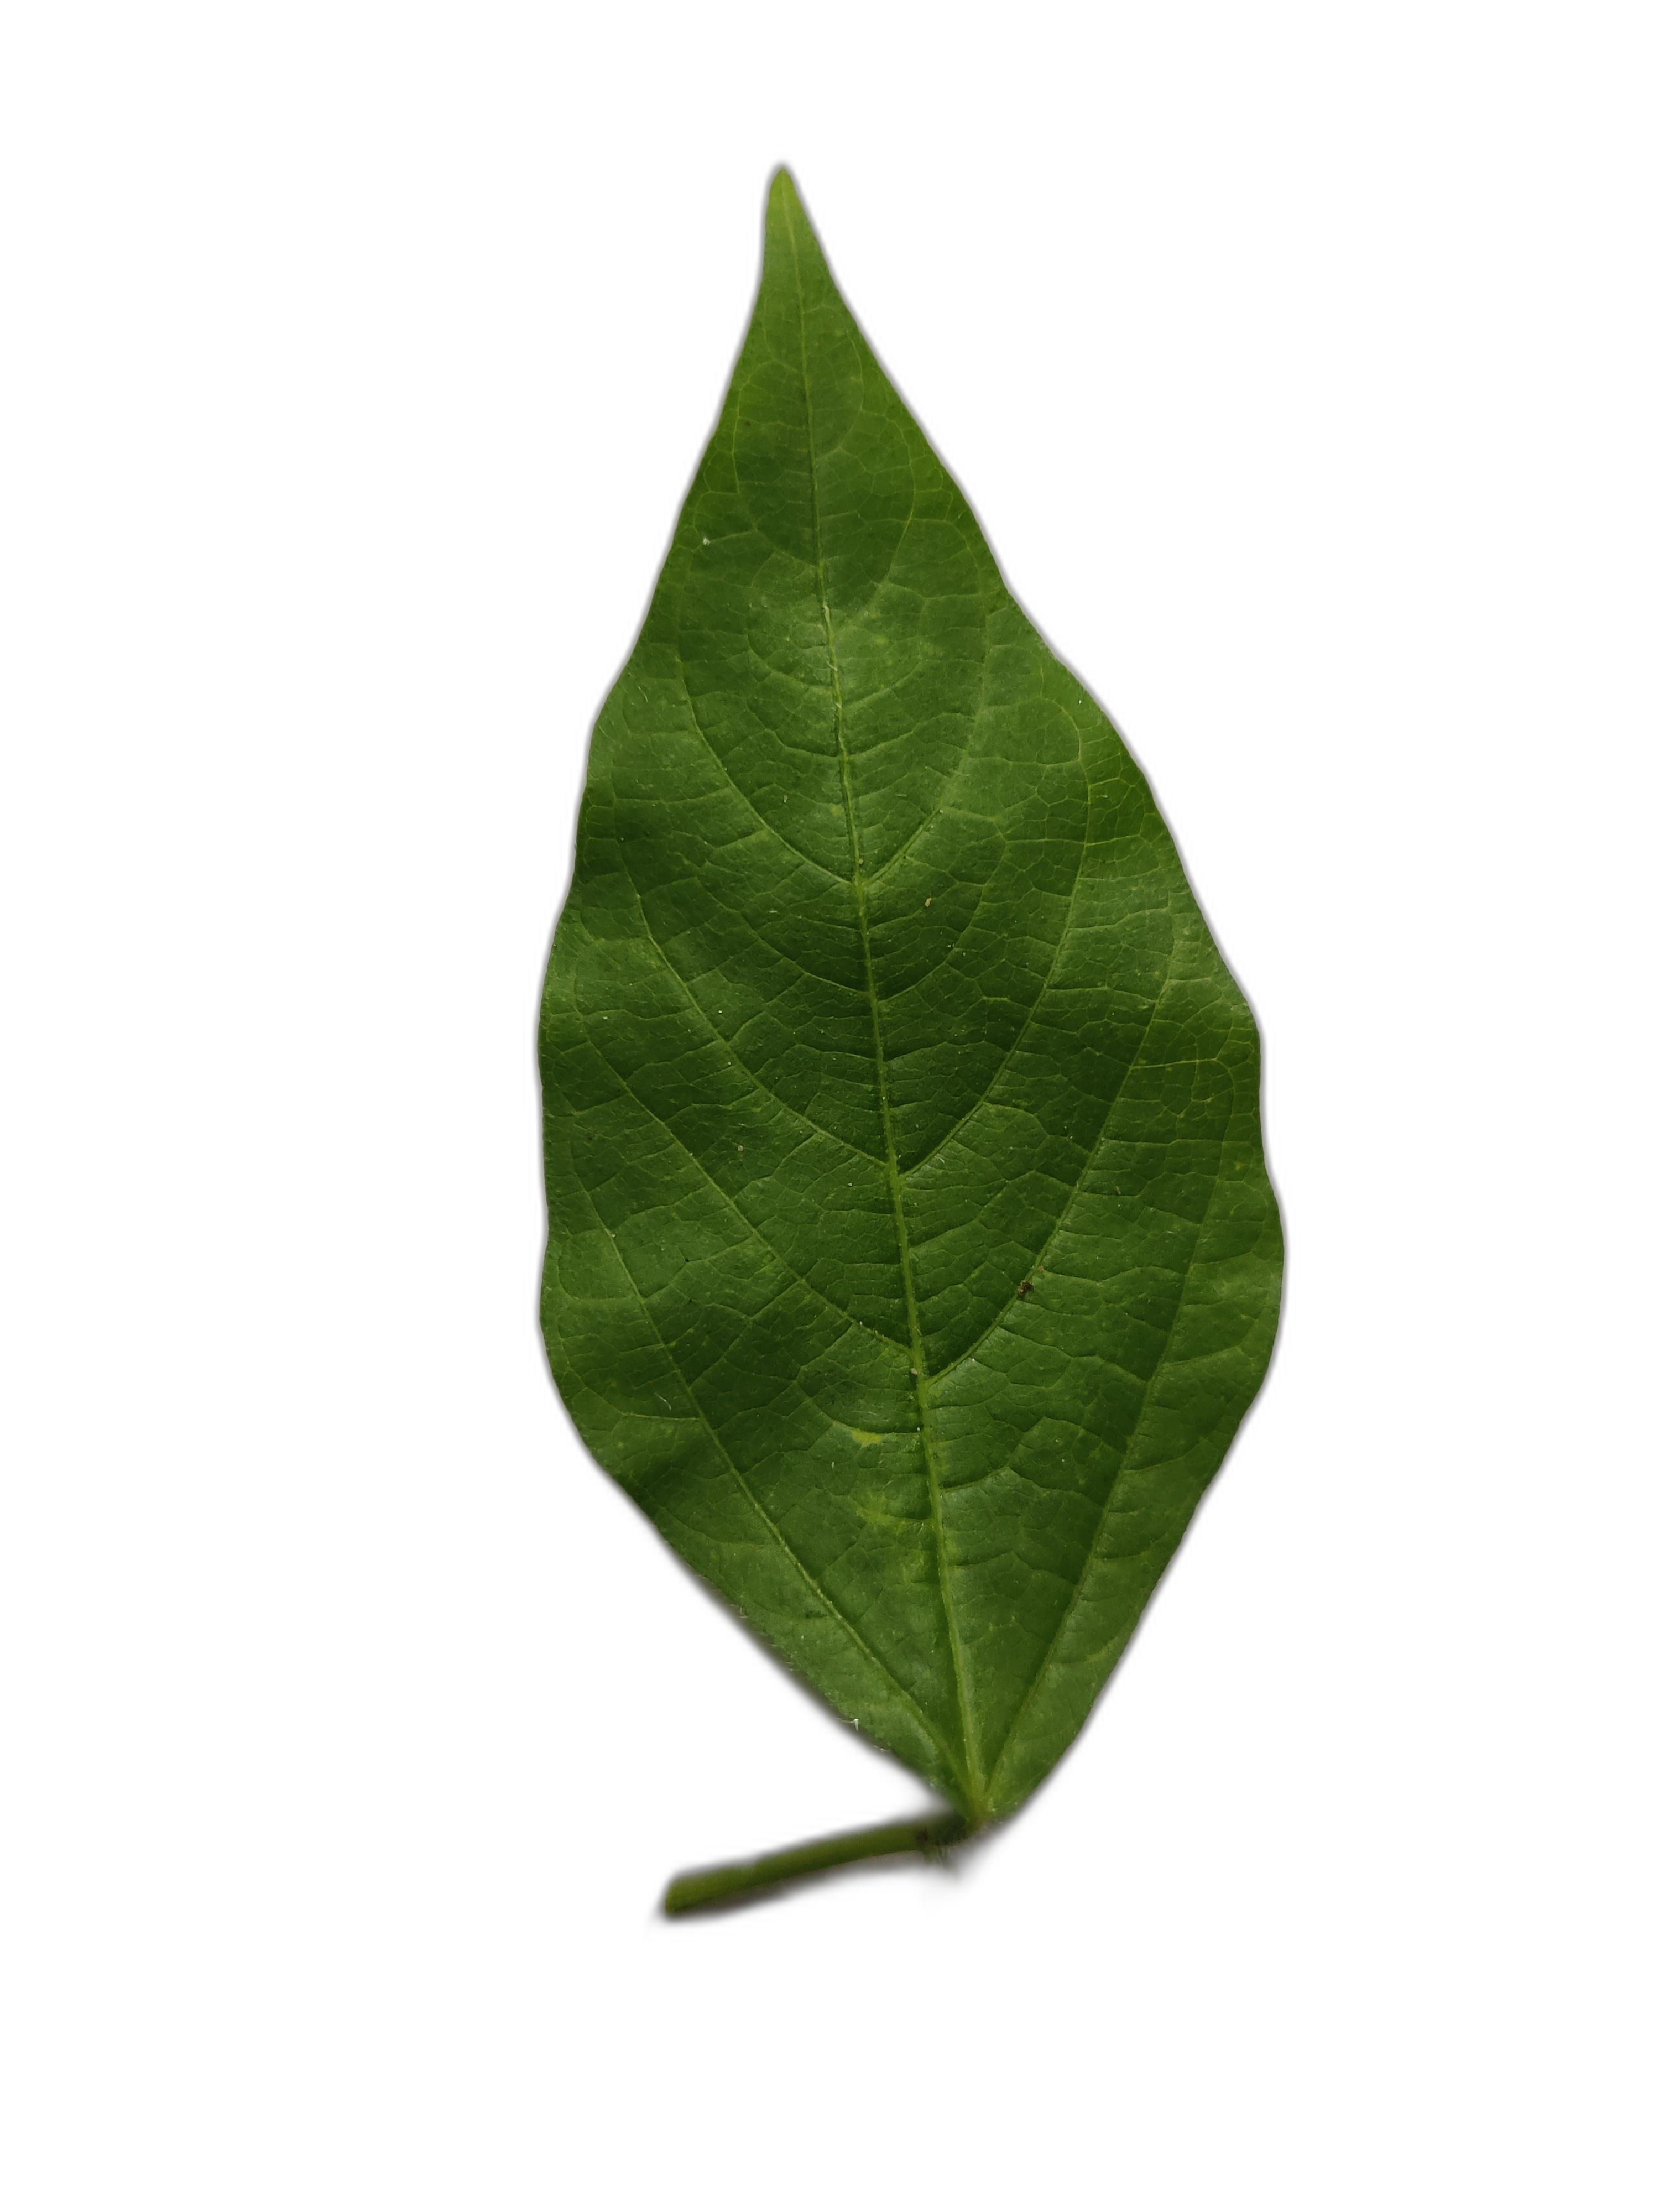
Label: Healthy